John Snow

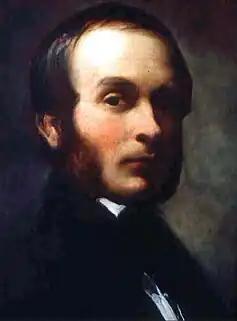
Portrait of John Snow by Thomas Jones Barker (detail), 1847, private collection

From a young age, Snow demonstrated an aptitude for mathematics. In 1827, when he was 14, he obtained a medical apprenticeship with William Hardcastle in the area of Newcastle-upon-Tyne. In 1832, during his time as a surgeon-apothecary apprentice, he encountered a cholera epidemic for the first time in Killingworth, a coal-mining village. Snow treated many victims of the disease and thus gained experience. Eventually he adjusted to teetotalism and led a life characterized by abstinence, signing an abstinence pledge in 1835. Snow was also a vegetarian and tried to only drink distilled water that was "pure". Between 1832 and 1835 Snow worked as an assistant to a colliery surgeon, first in Burnopfield, County Durham, and then in Pateley Bridge, West Riding of Yorkshire. In October 1836 he enrolled at the Hunterian school of medicine on Great Windmill Street, London.